Northern Mannerism

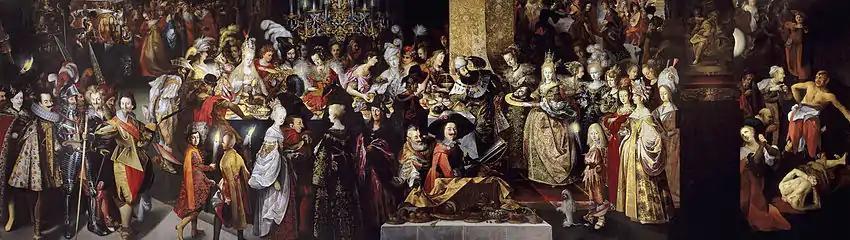
"Feast of Herod with the Beheading of St John the Baptist", c. 1630s, Prado; almost 10 metres wide, Bartholomeus Strobel's masterpiece, and an allegory of the Thirty Years War

Cornelis van Haarlem's "Massacre of the Innocents" (1590, Rijksmuseum), more Baroque than Mannerist, may involve his childhood memories of the killings (in fact only of the garrison) after the Siege of Haarlem in 1572–3, which he lived through. Brughel's completely un-mannerist version of the same subject was bought by Rudolf, who had someone turn many of the massacred children into geese, calves, cheeses, and other less disturbing spoils. In general, Mannerist painting emphasizes peace and harmony, and less often chooses battle subjects than either the High Renaissance or the Baroque.